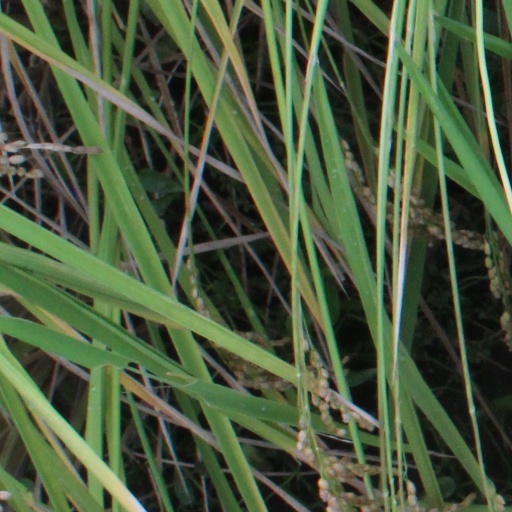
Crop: rice